Hyatt Grand Central New York

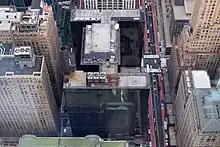
The H-shaped Hyatt Grand Central New York as seen from One Vanderbilt's observation deck

The Commodore opened on January 28, 1919. The Commodore's managers mailed out 10,000 invitations for the hotel's opening, and hundreds of businesspeople from across the United States had reserved rooms for the hotel's opening day. A women's club opened within the hotel in March 1919. The Commodore's opening coincided with an increase in the number of passengers that used Grand Central Terminal, in part because the subway station under the hotel had opened one year prior.